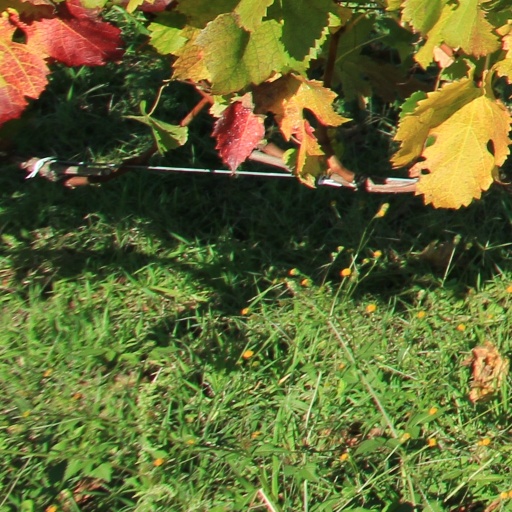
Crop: grape